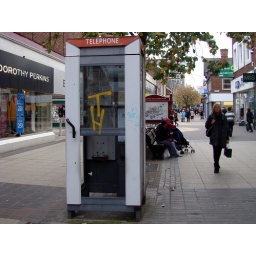
An abandoned Interphone telephone box in Altrincham town centre.